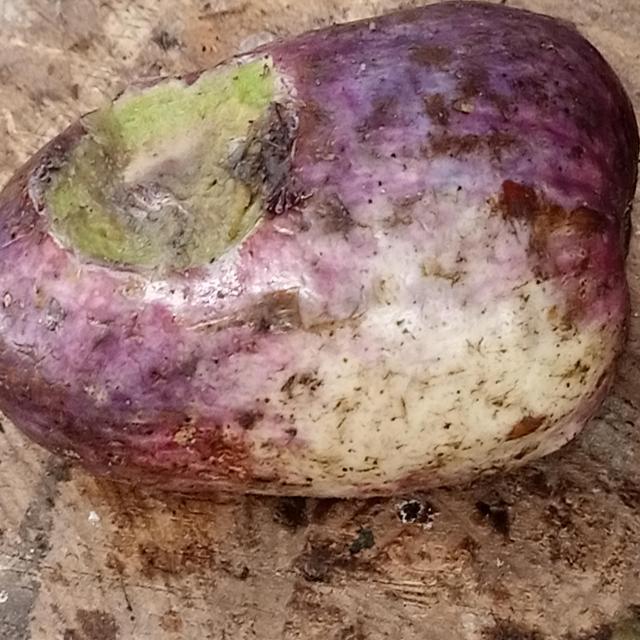
Plum grade: bruised